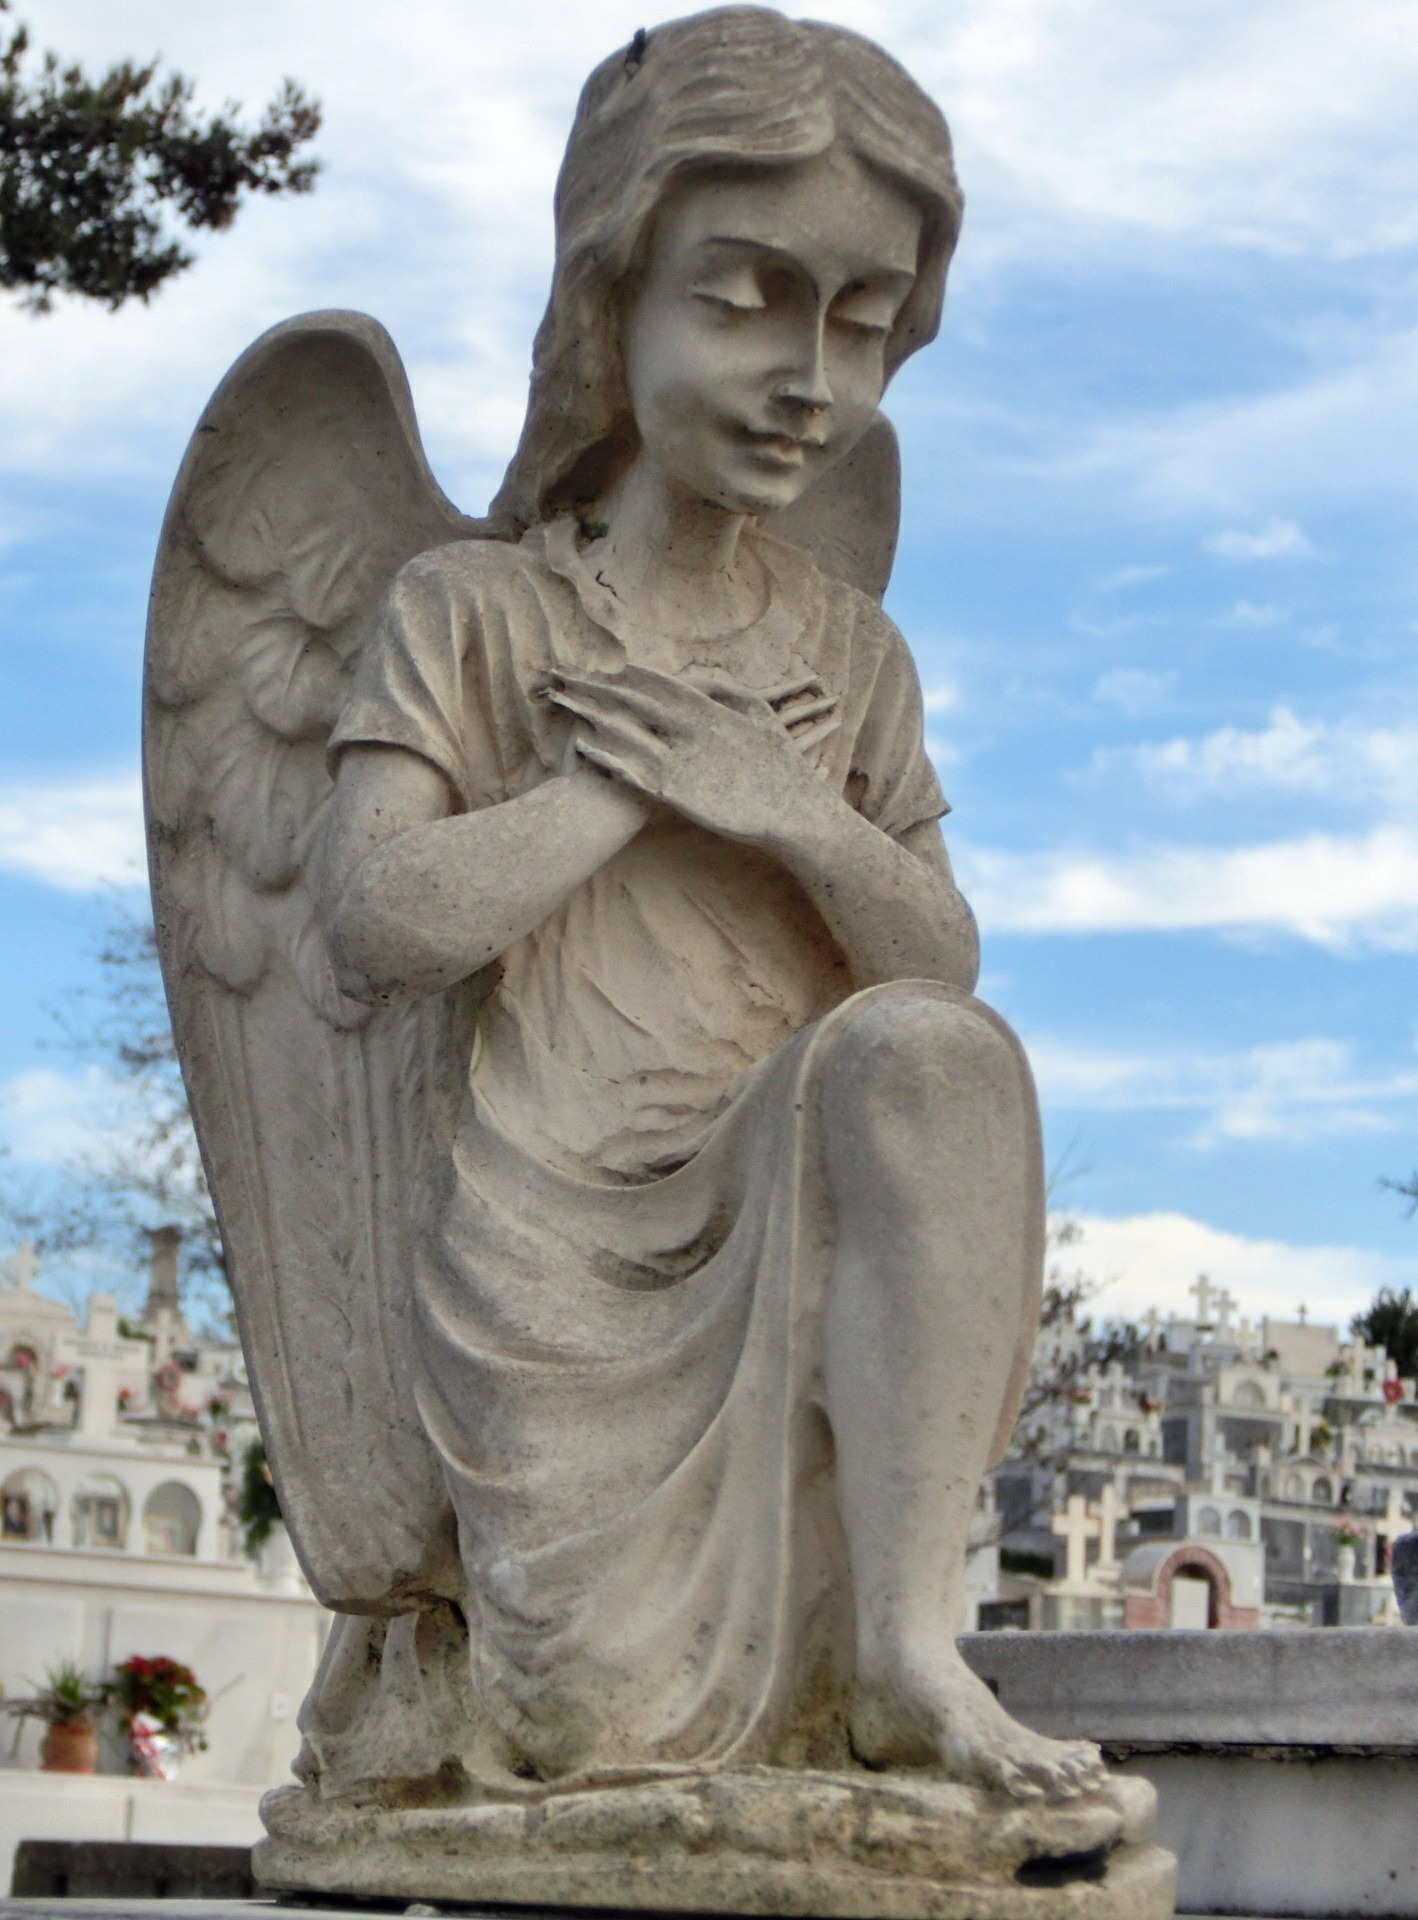
monument, statue, cemetery, sculpture, angel, art, temple, greece, carving, mythology, stone carving, ancient history, classical sculpture